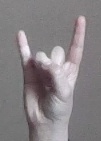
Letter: la